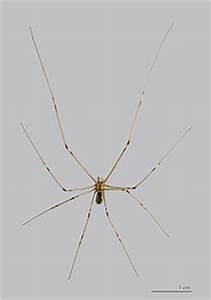
Label: ragno